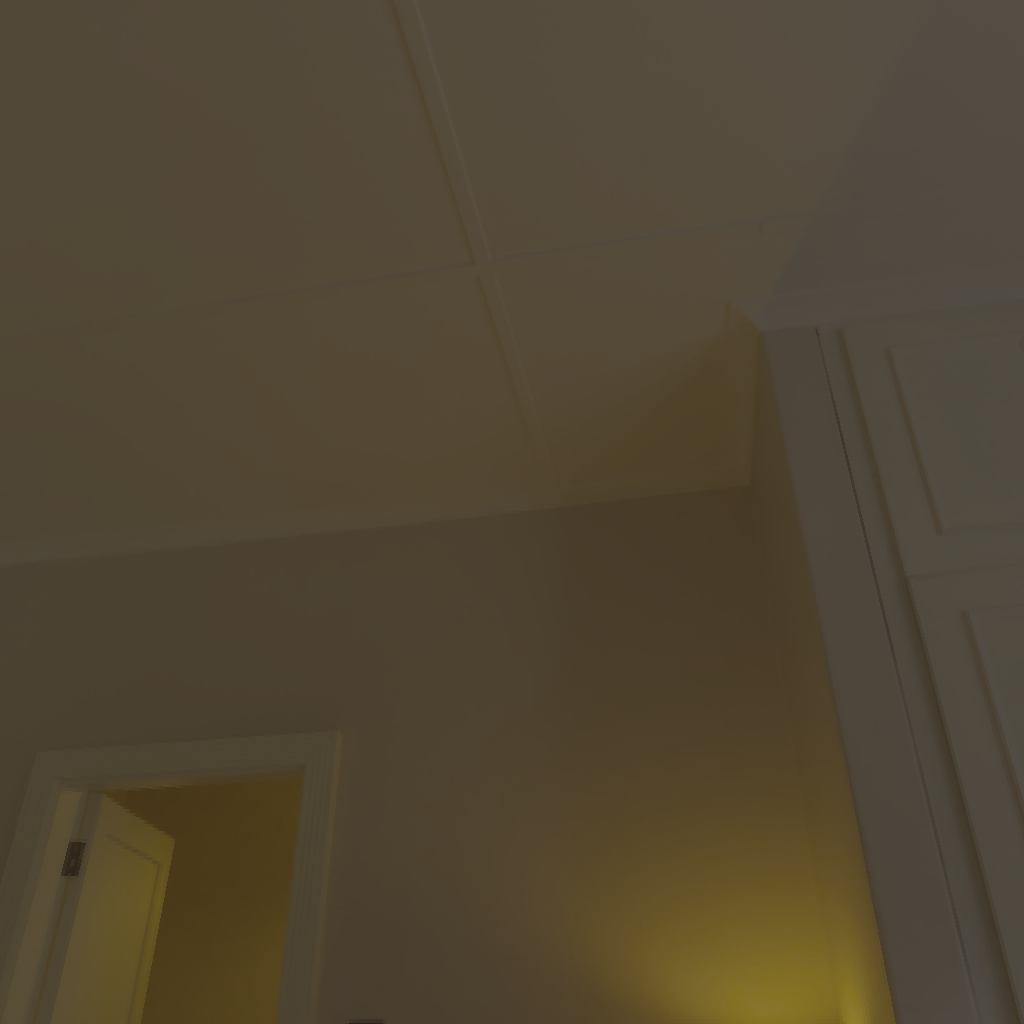
scene-linear HDR photo, Lythwood Room, indoor, with visible sun, couch, bed, lamp, window, mantel, urban, midday, overcast, low contrast, natural light, artificial light, high dynamic range, physically based lighting